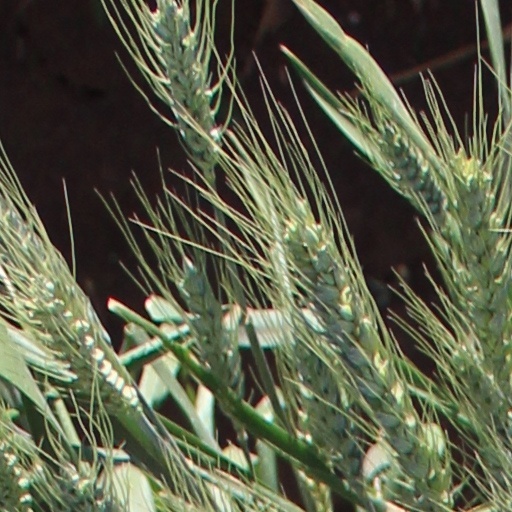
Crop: wheat